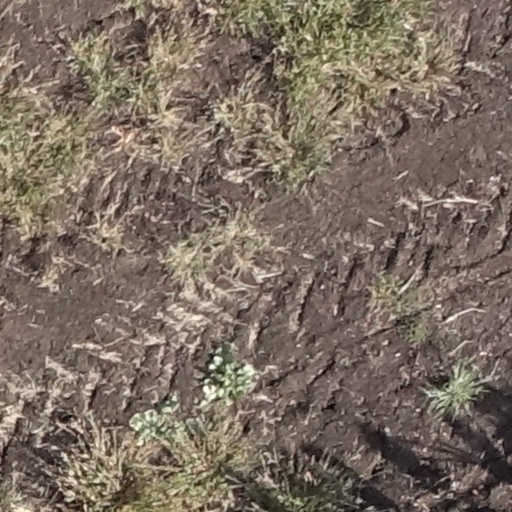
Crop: sorghum